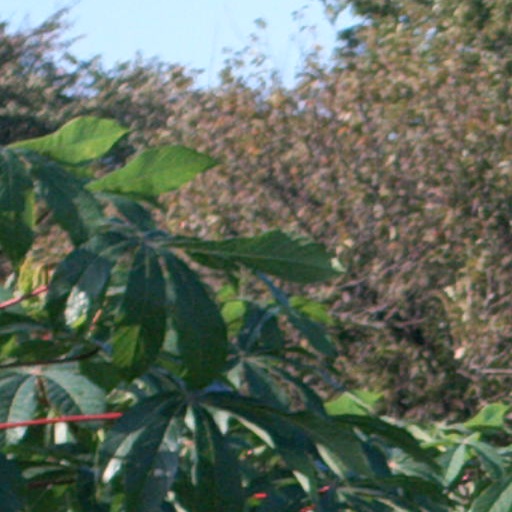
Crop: cassava